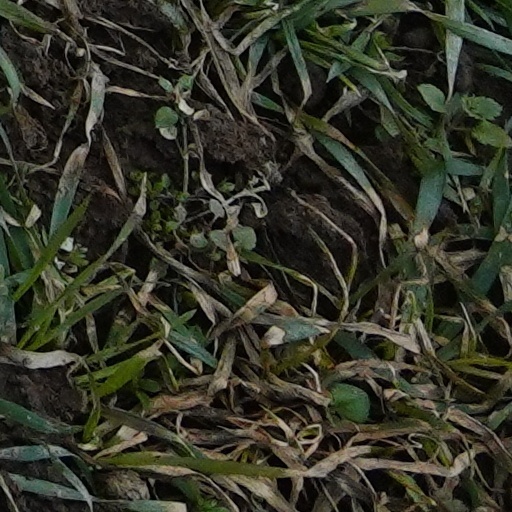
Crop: wheat